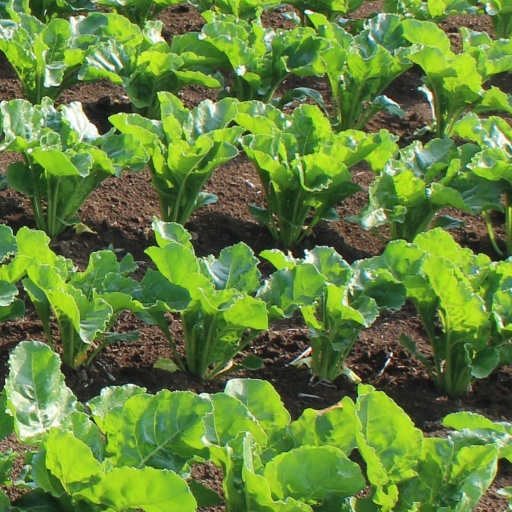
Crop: sugar beet